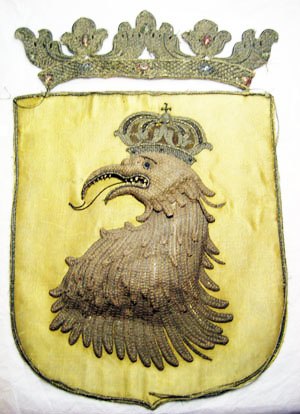
Skånegriffen / Galleri
Skånegriffen er landskabsvåben for Skåne. Det består af hovedet af en heraldisk grif som optræder i flere skånske våbenskjolde. Byen Malmø fik det afrevne grifhoved tildelt som byvåben af kong Erik af Pommern i 1437. Efter Sveriges overtagelse af Skånelandene i 1658 blev det også brugt som landskabsvåben for landsdelen Skåne. Griffen sås også i kong Eriks nordiske unionssegl og stammer fra hans pommerske slægt. Den indgår stadig i den tyske delstat Mecklenburg-Vorpommerns våben.